Music of Punjab

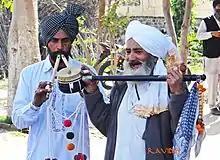
Punjabi men playing the Punjabi instruments "Algoza" (left) and "Tumbi" (right)

The music of Punjab reflects the traditions of the Punjab region associated with Punjabi language. Punjab is currently divided into two parts: East Punjab, in India, and West Punjab, the most populous province of Pakistan. The Punjab has diverse styles of music, ranging from folk and Sufi to classical, notably the Patiala gharana. Contemporary Punjabi music has tended to include more modern hip-hop and R&B sounds. While this style of music is obviously most popular in Punjab, it has seen popularity across the subcontinent and areas with large Punjabi diaspora populations, such as Canada, the United Kingdom, and the United States.